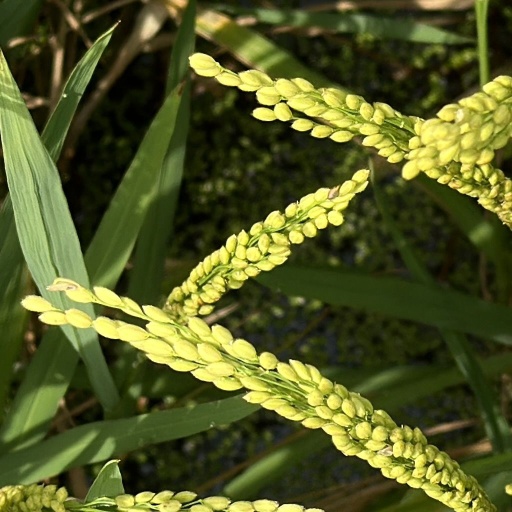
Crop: rice